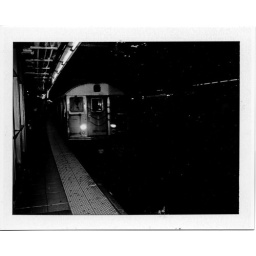
There is a man in the window of that train who is now blind from the flashbulb.